Sara Cone Bryant

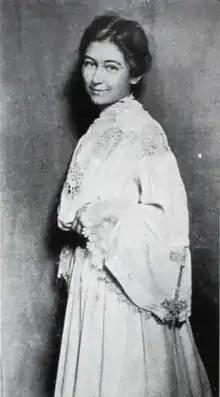
Sara Cone Bryant (1914)

Sara Cone Bryant (1873May 28, 1956) was an American lecturer, teacher, and writer. She wrote children's books in the early 20th century. She also supported and took a leadership role in women's suffrage.